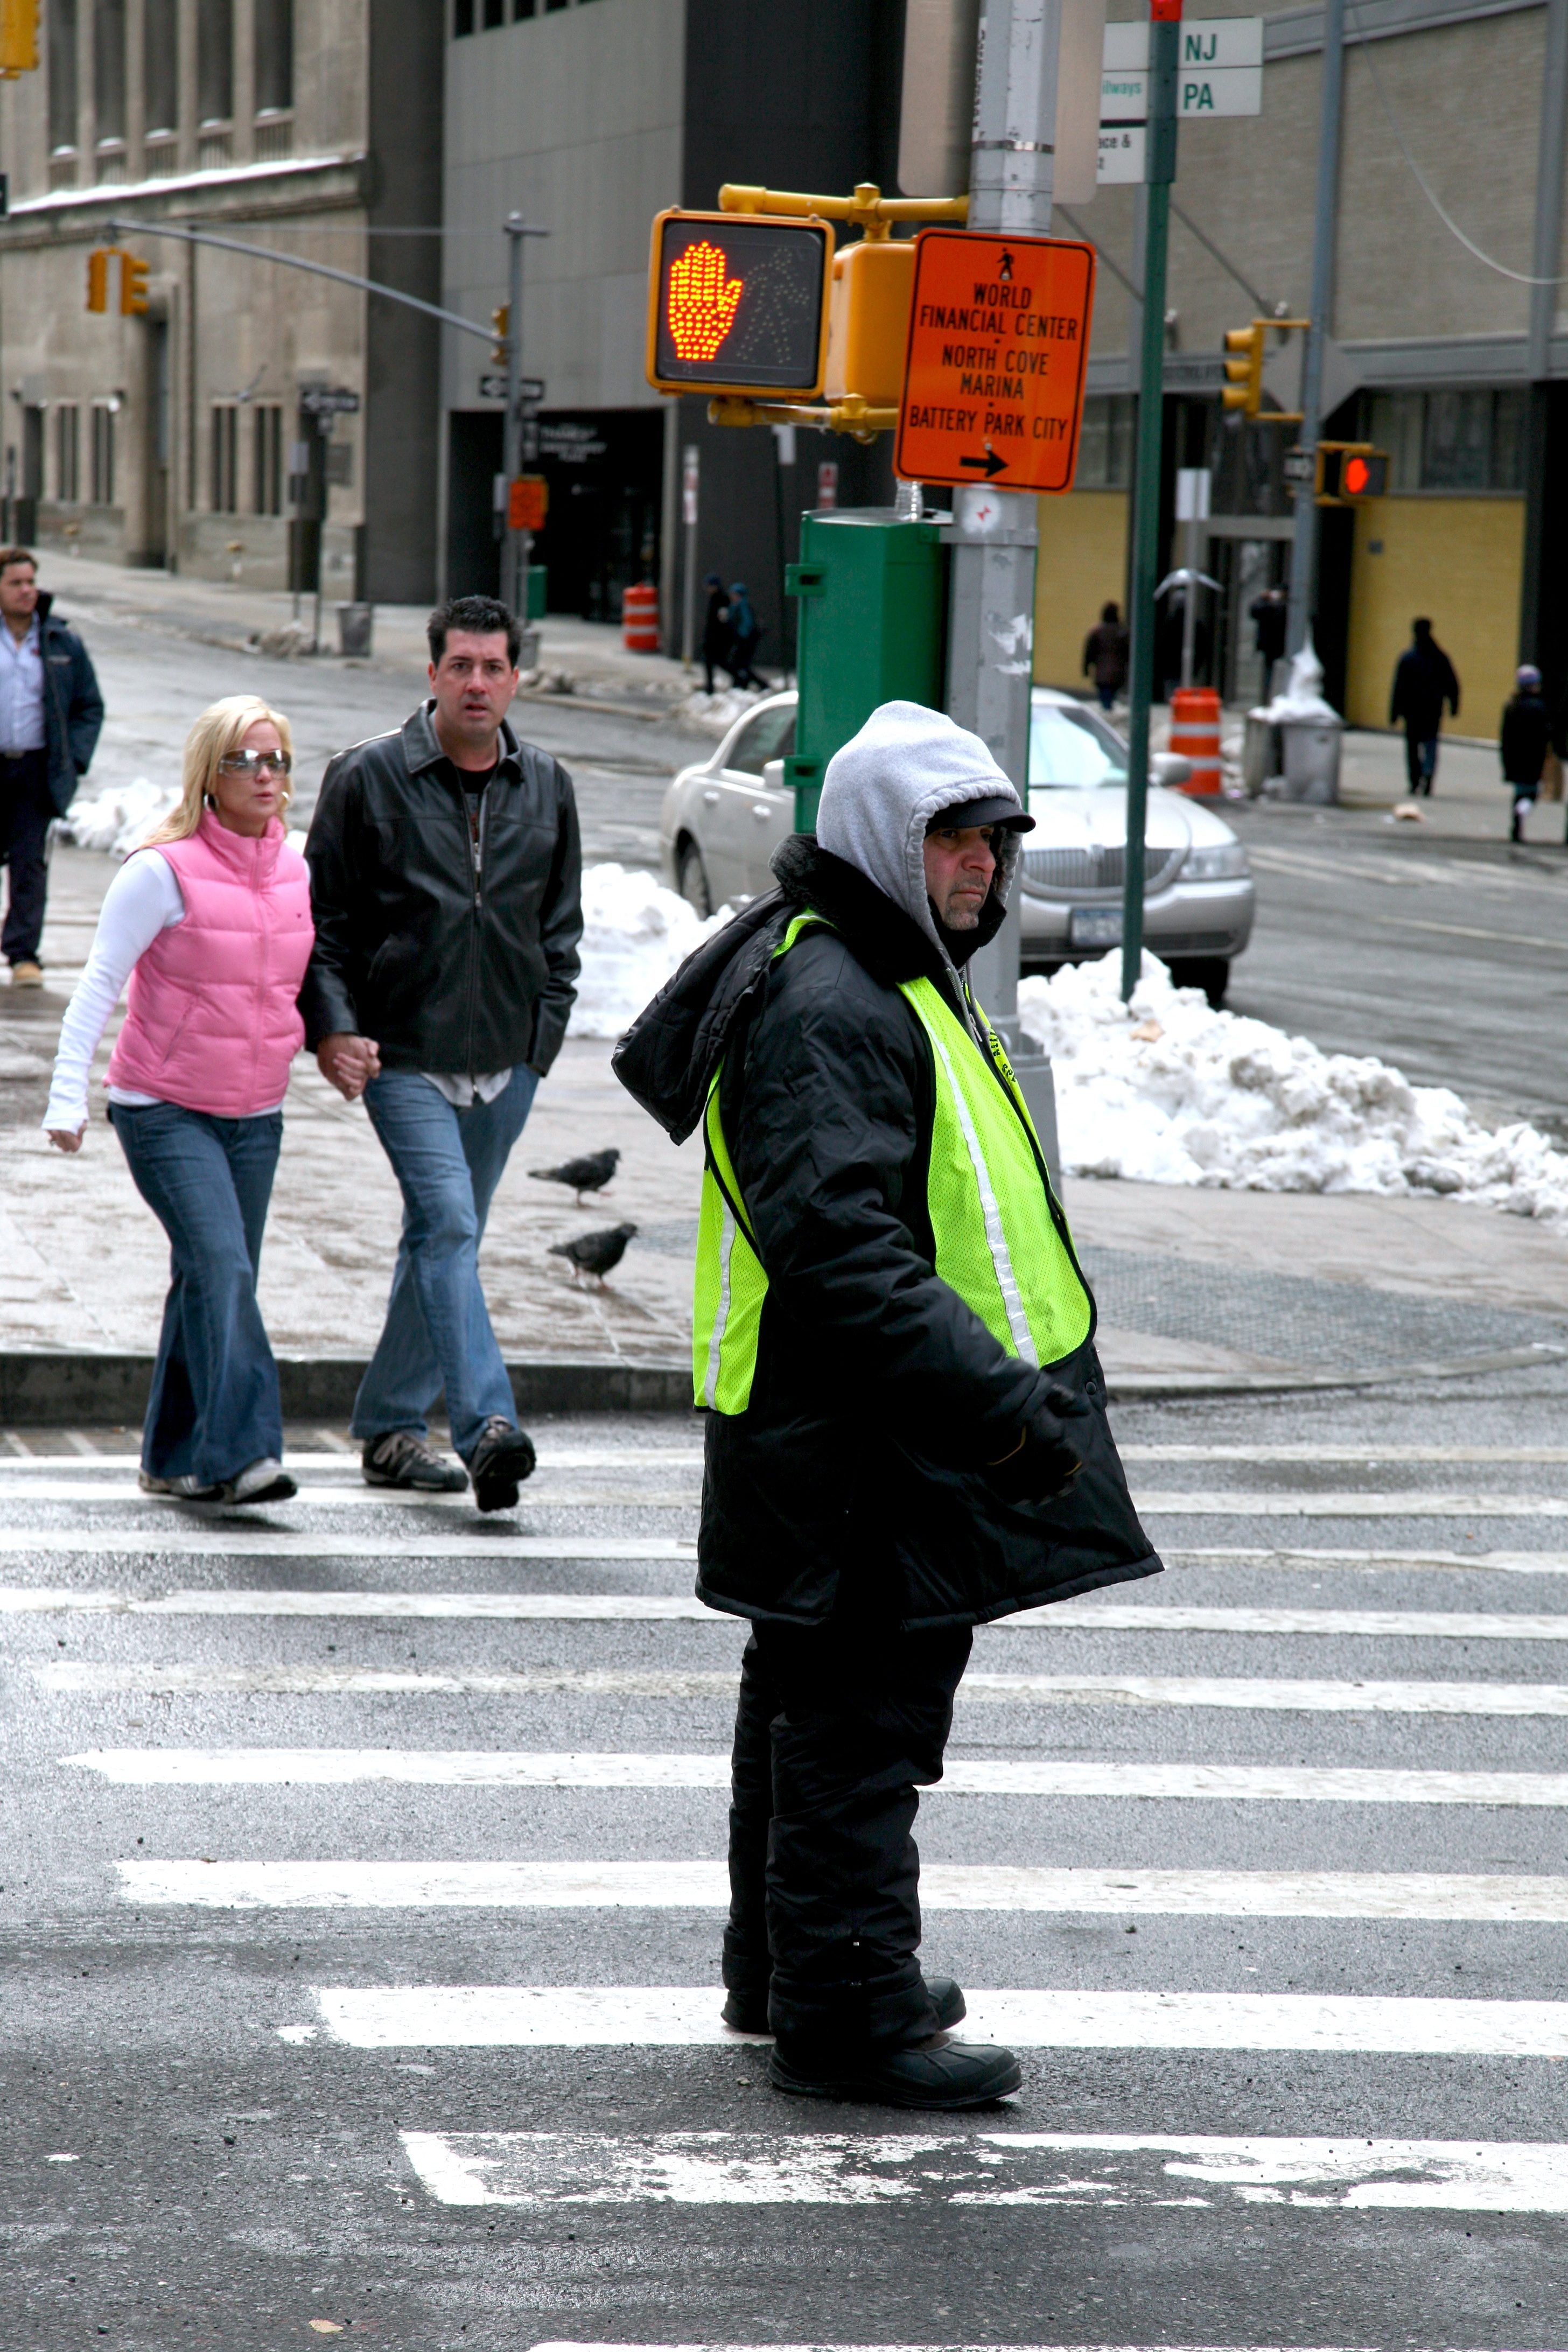
pedestrian, walking, snow, winter, road, street, manhattan, crowd, nyc, canon, newyork, infrastructure, newyorkcity, ny, 5d, zebra crossing, demonstration, lowermanhattan, ef24105mmf4lisusm, pedestrian crossing